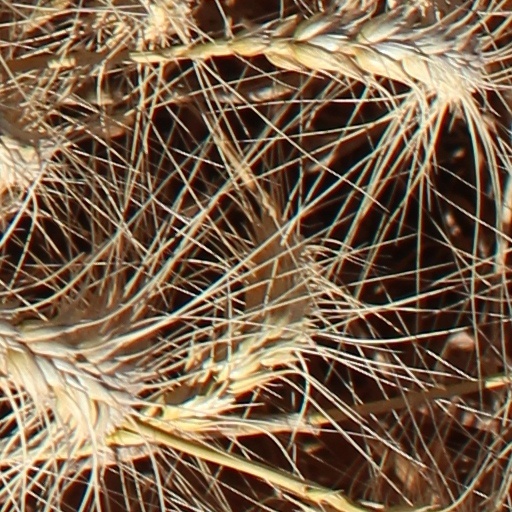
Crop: wheat